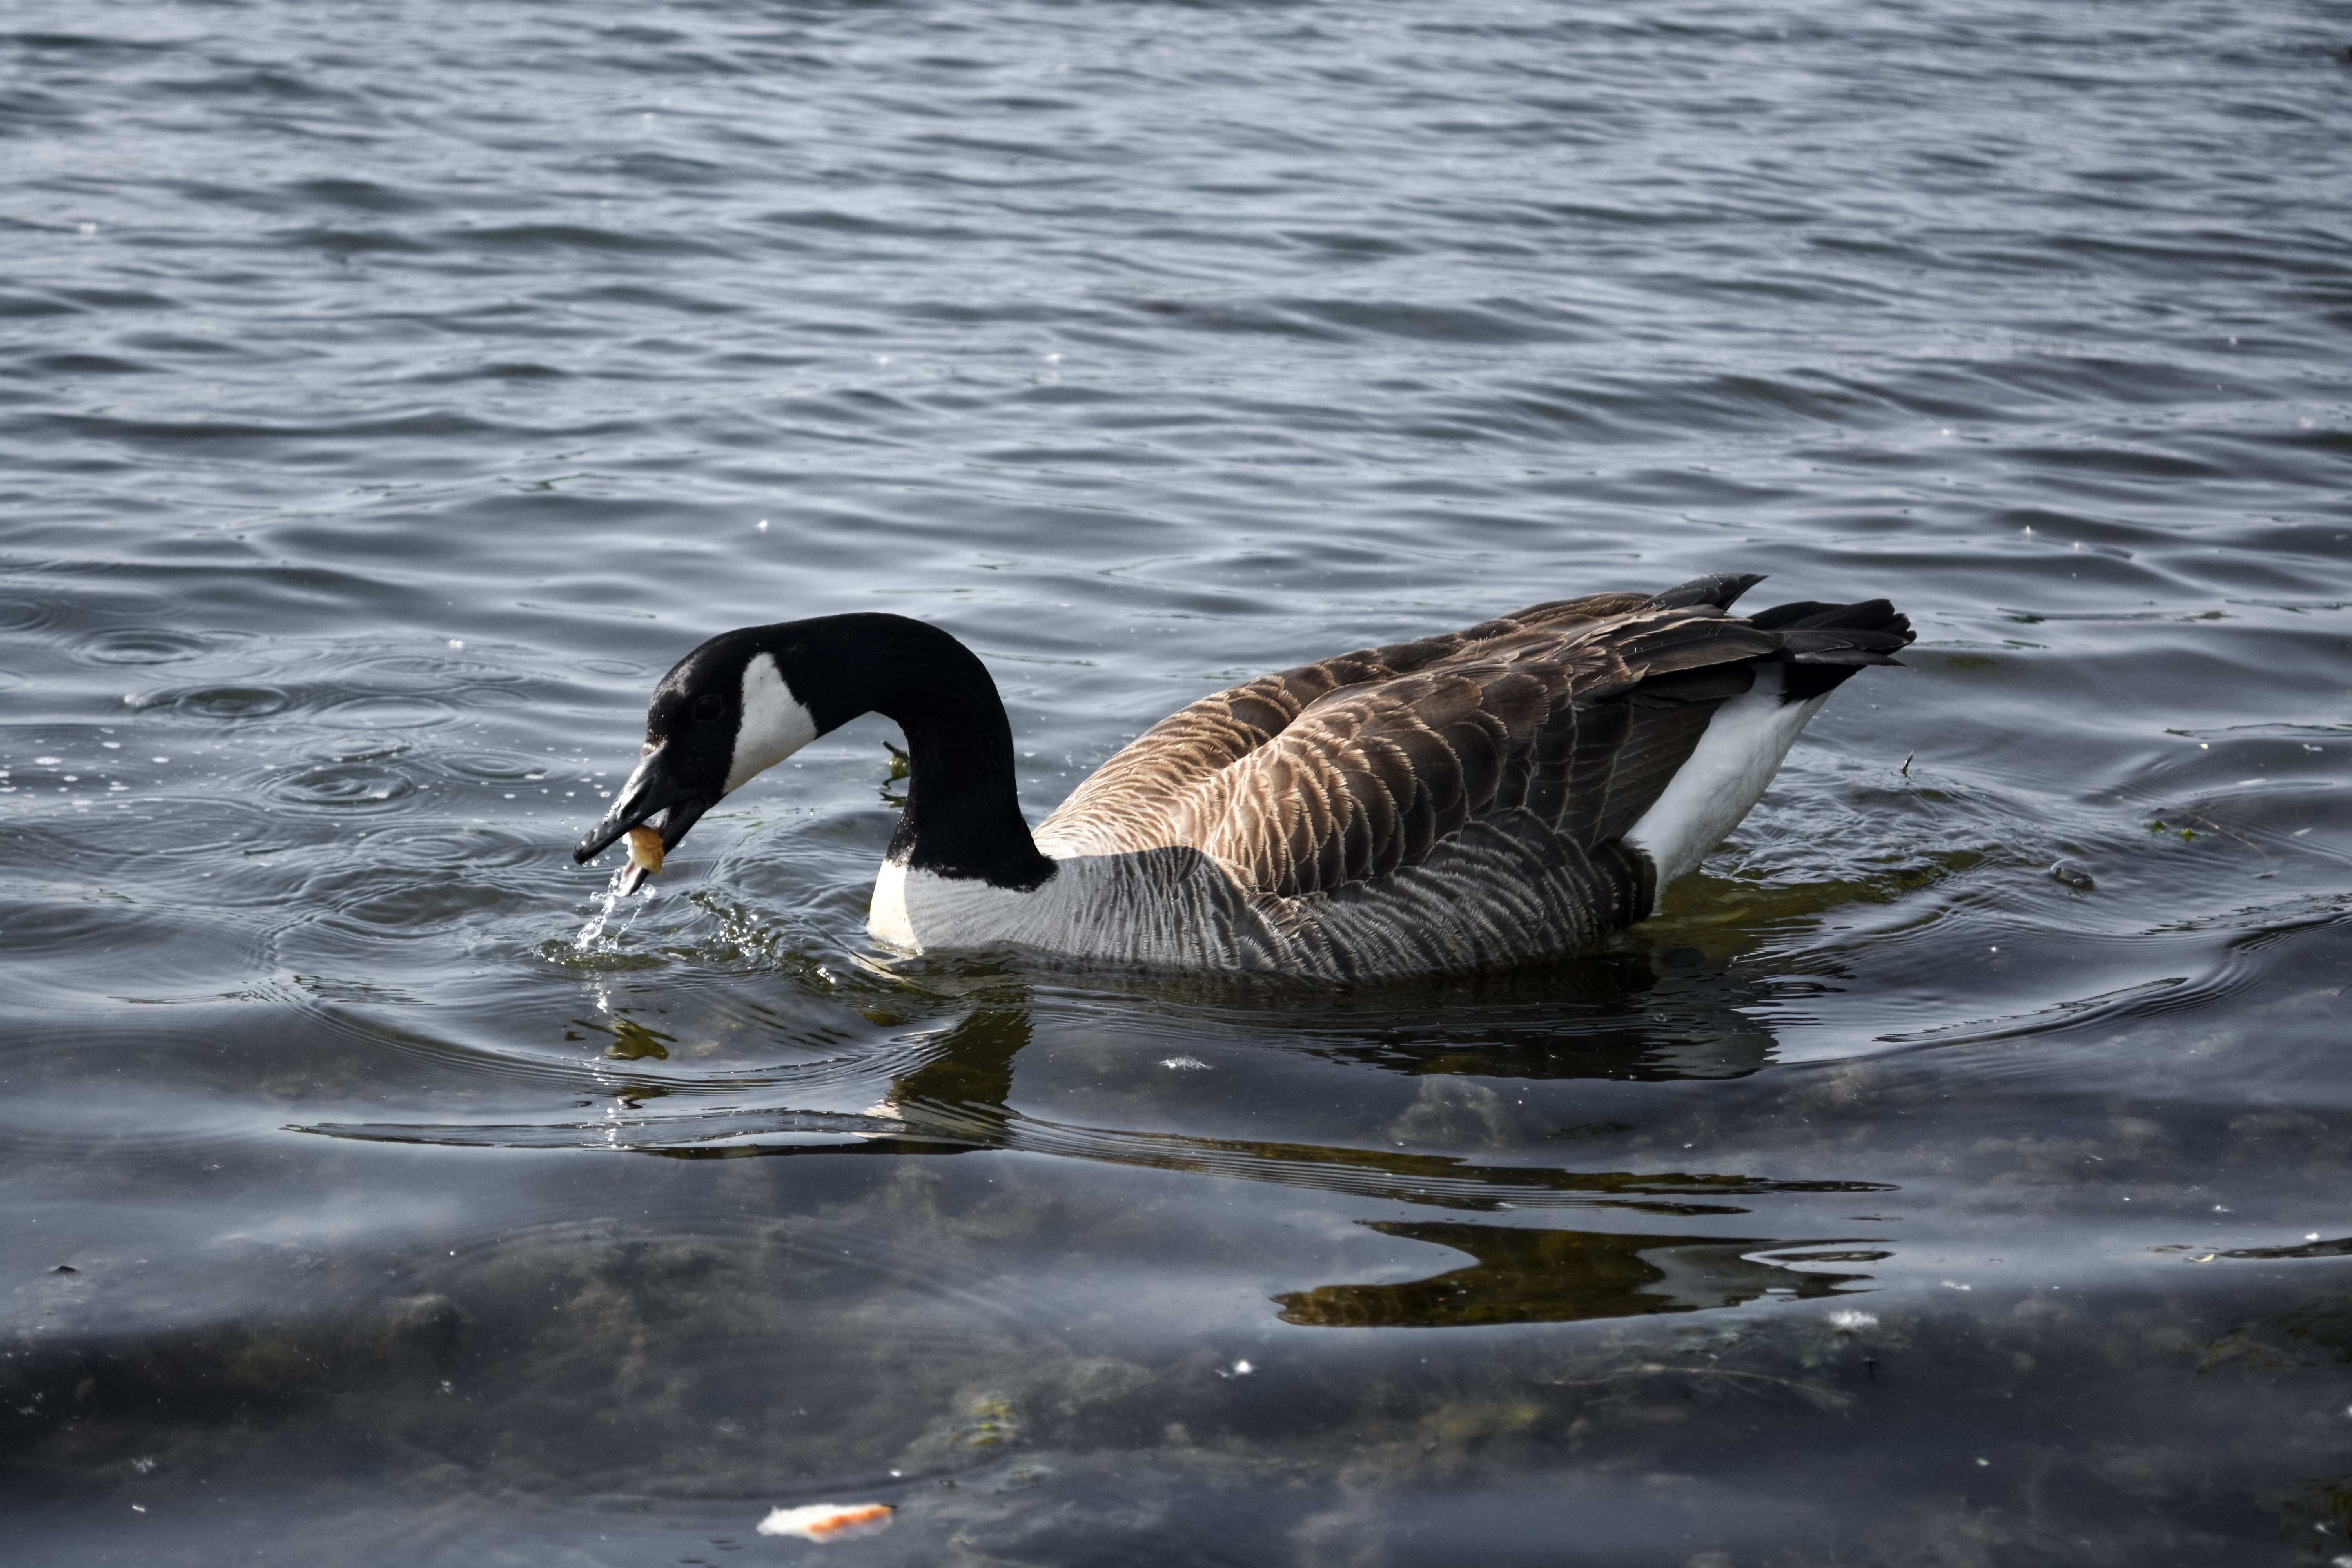
water, nature, outdoor, bird, wing, animal, wildlife, beak, feather, fauna, duck, goose, geese, vertebrate, waterfowl, water bird, mergus, ducks geese and swans, seaduck